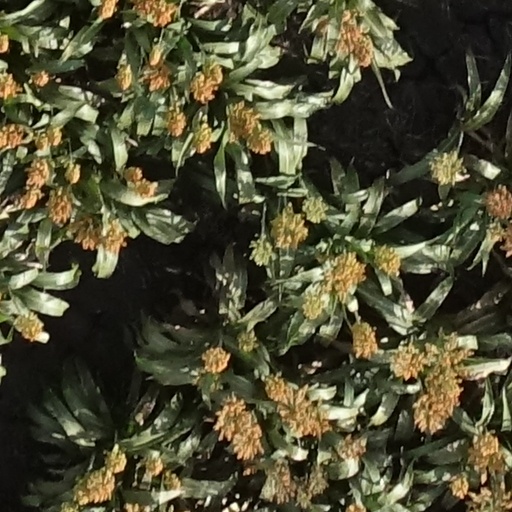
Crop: sorghum